Boyd Crumrine Patterson

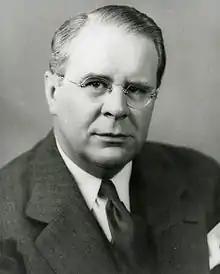

Boyd Crumrine Patterson was an American mathematician and the ninth president of Washington & Jefferson College.